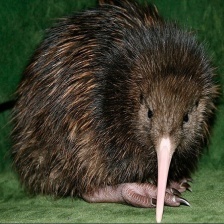
Species: KIWI
Scientific name: APTERYX